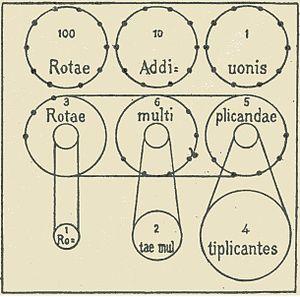
La pascaline, initialement dénommée machine d’arithmétique puis roue pascaline, est une calculatrice mécanique inventée par Blaise Pascal et considérée comme la première machine à calculer. C'est en 1642, à l'âge de dix-neuf ans, qu'il en conçut l’idée, voulant soulager la tâche de son père qui venait d’être nommé surintendant de la Haute-Normandie par le cardinal de Richelieu et qui devait remettre en ordre les recettes fiscales de cette province ; elle permettait d’additionner et de soustraire deux nombres d'une façon directe et de faire des multiplications et des divisions par répétitions.